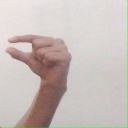
अक्षर: ग